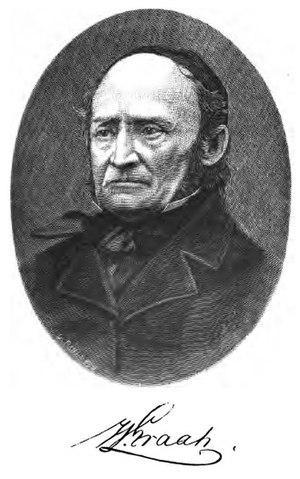
Wilhelm August Graah est un navigateur et explorateur danois.